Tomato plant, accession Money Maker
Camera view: bottom (45 deg); turntable rotation: 150 degrees
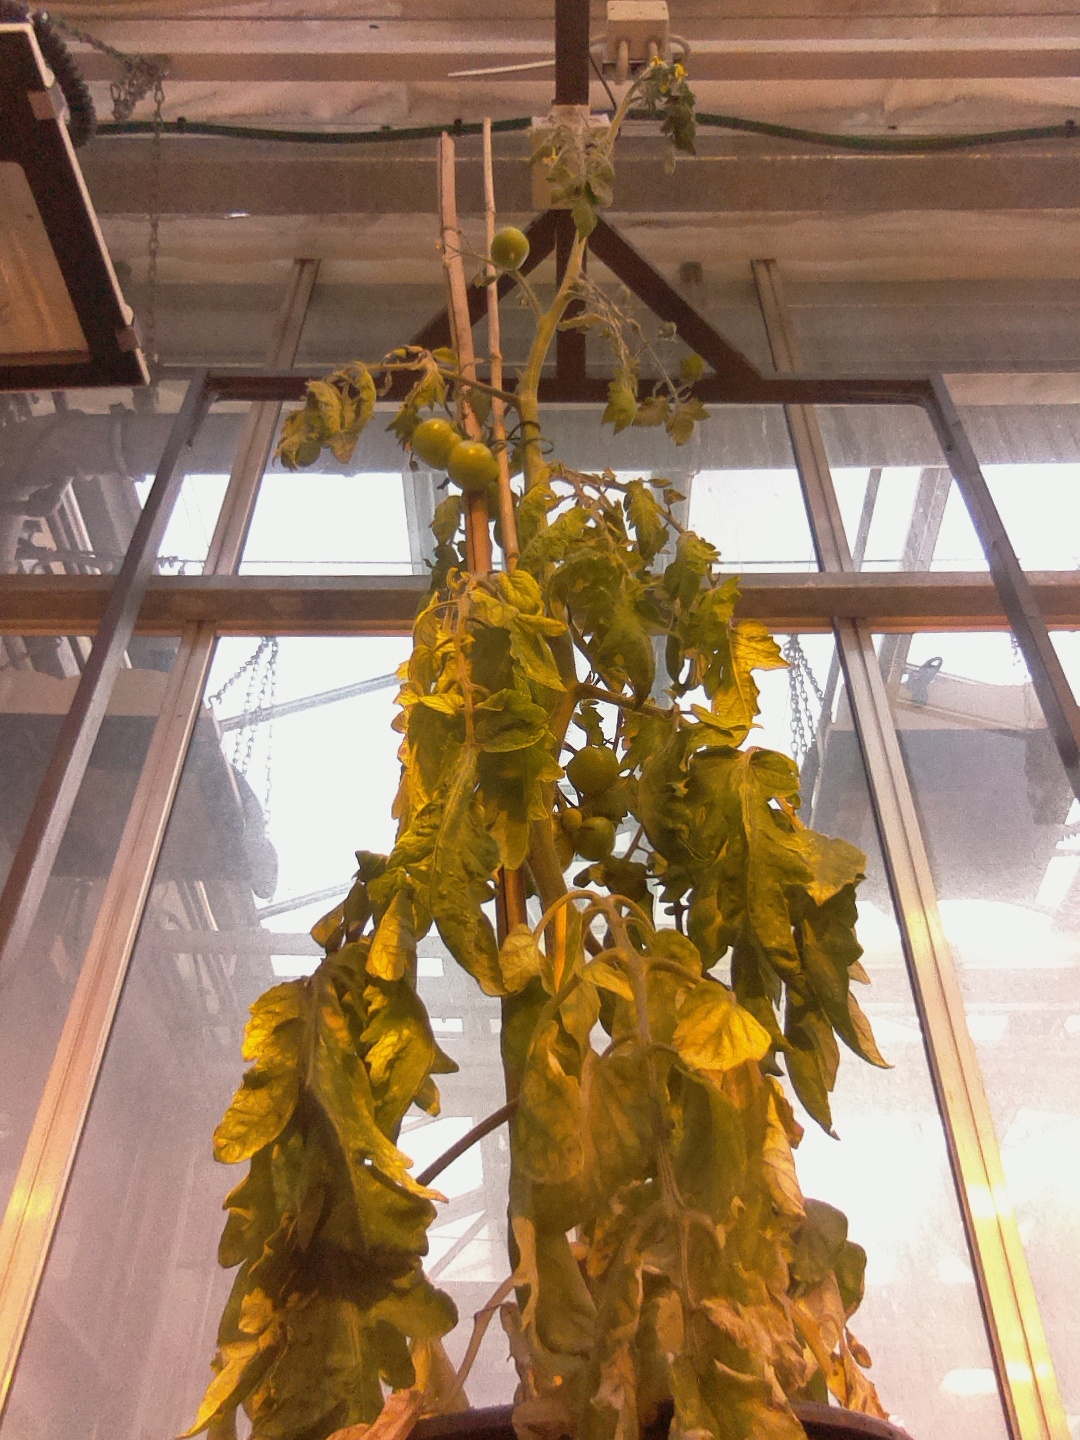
BBCH growth stage 76: 60%-70% of final fruit size